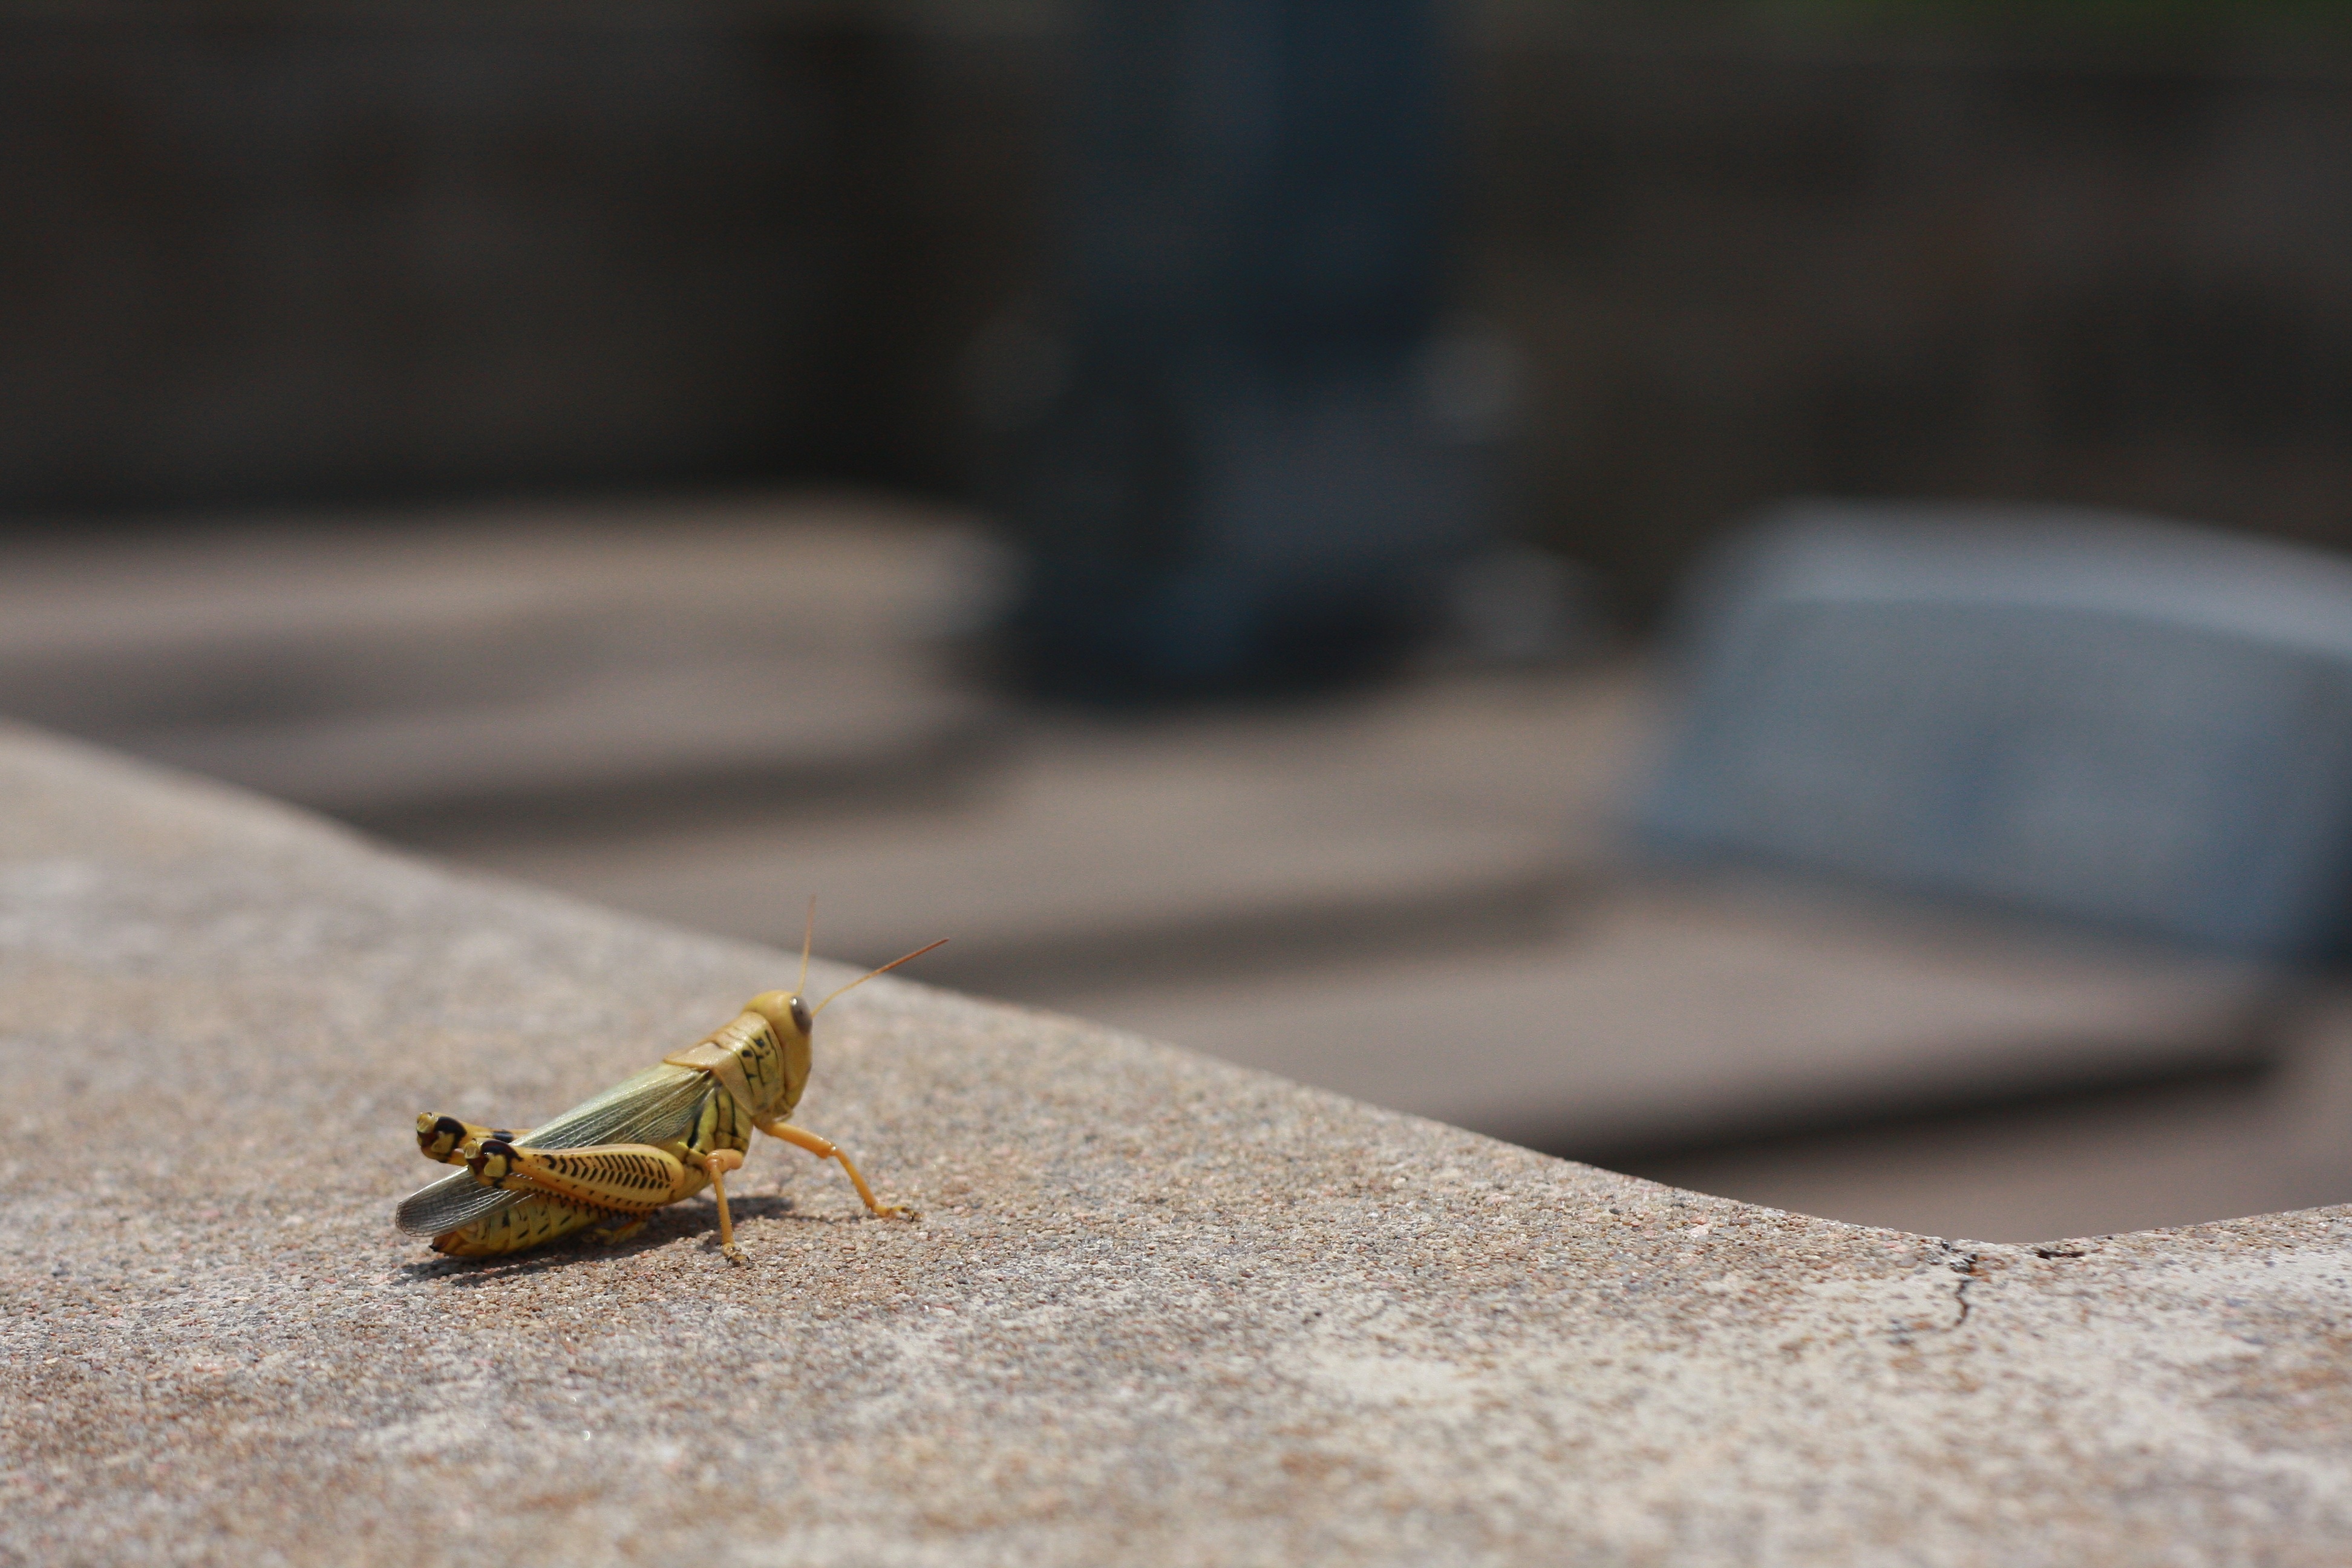
leaf, green, insect, bug, fauna, invertebrate, close up, grasshopper, macro photography